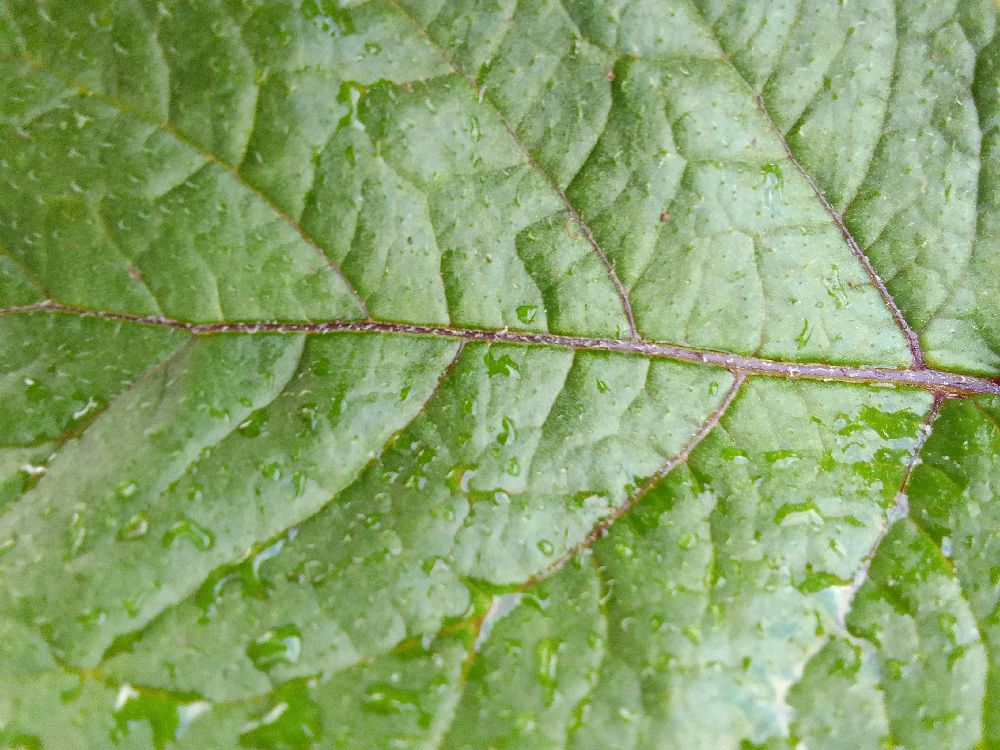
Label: Healthy